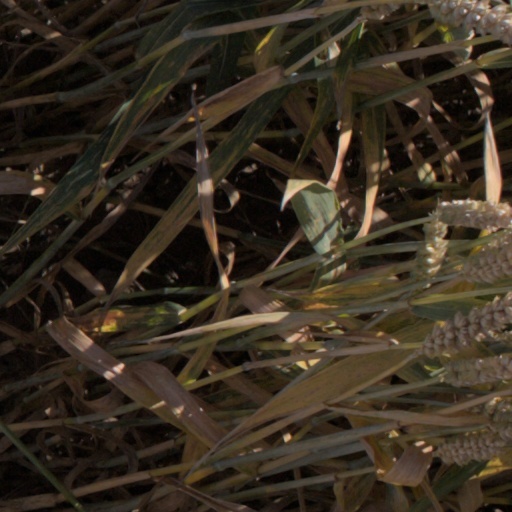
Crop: wheat